Beta (film)

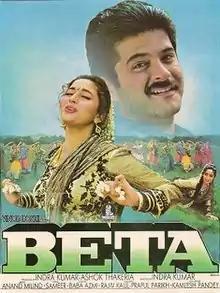
Theatrical release poster

Beta (Translation: Son) is a 1992 Indian Hindi drama film, directed by Indra Kumar and written by Naushir Khatau and Kamlesh Pandey. It featured Anil Kapoor, Madhuri Dixit and Aruna Irani in lead roles. The soundtrack was composed by Anand-Milind. The film is known for its songs like "Dhak Dhak Karne Laga" and "Koyal Si Teri Boli". The film is an official remake of the 1987 Tamil film "Enga Chinna Rasa" written and directed by K. Bhagyaraj.